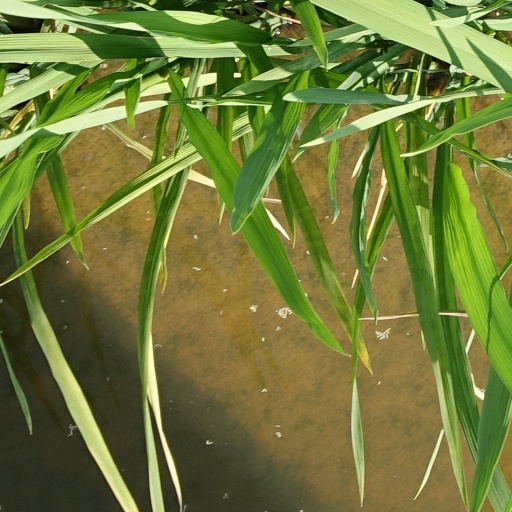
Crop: rice